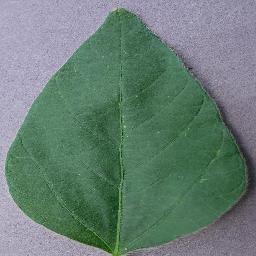
Label: Soybean___healthy